Aly Hindy

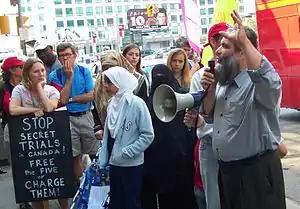
Aly Hindy (right) in 2004

While acting as the director of the Canadian Islamic Congress in Toronto, Hindy was arrested by Egyptian security forces in February 2003 and held for two days before being released. Upon his return from Canada in November 2003, he was questioned for three hours at the Cairo Airport and twice brought to the State Security bureau for interviews.